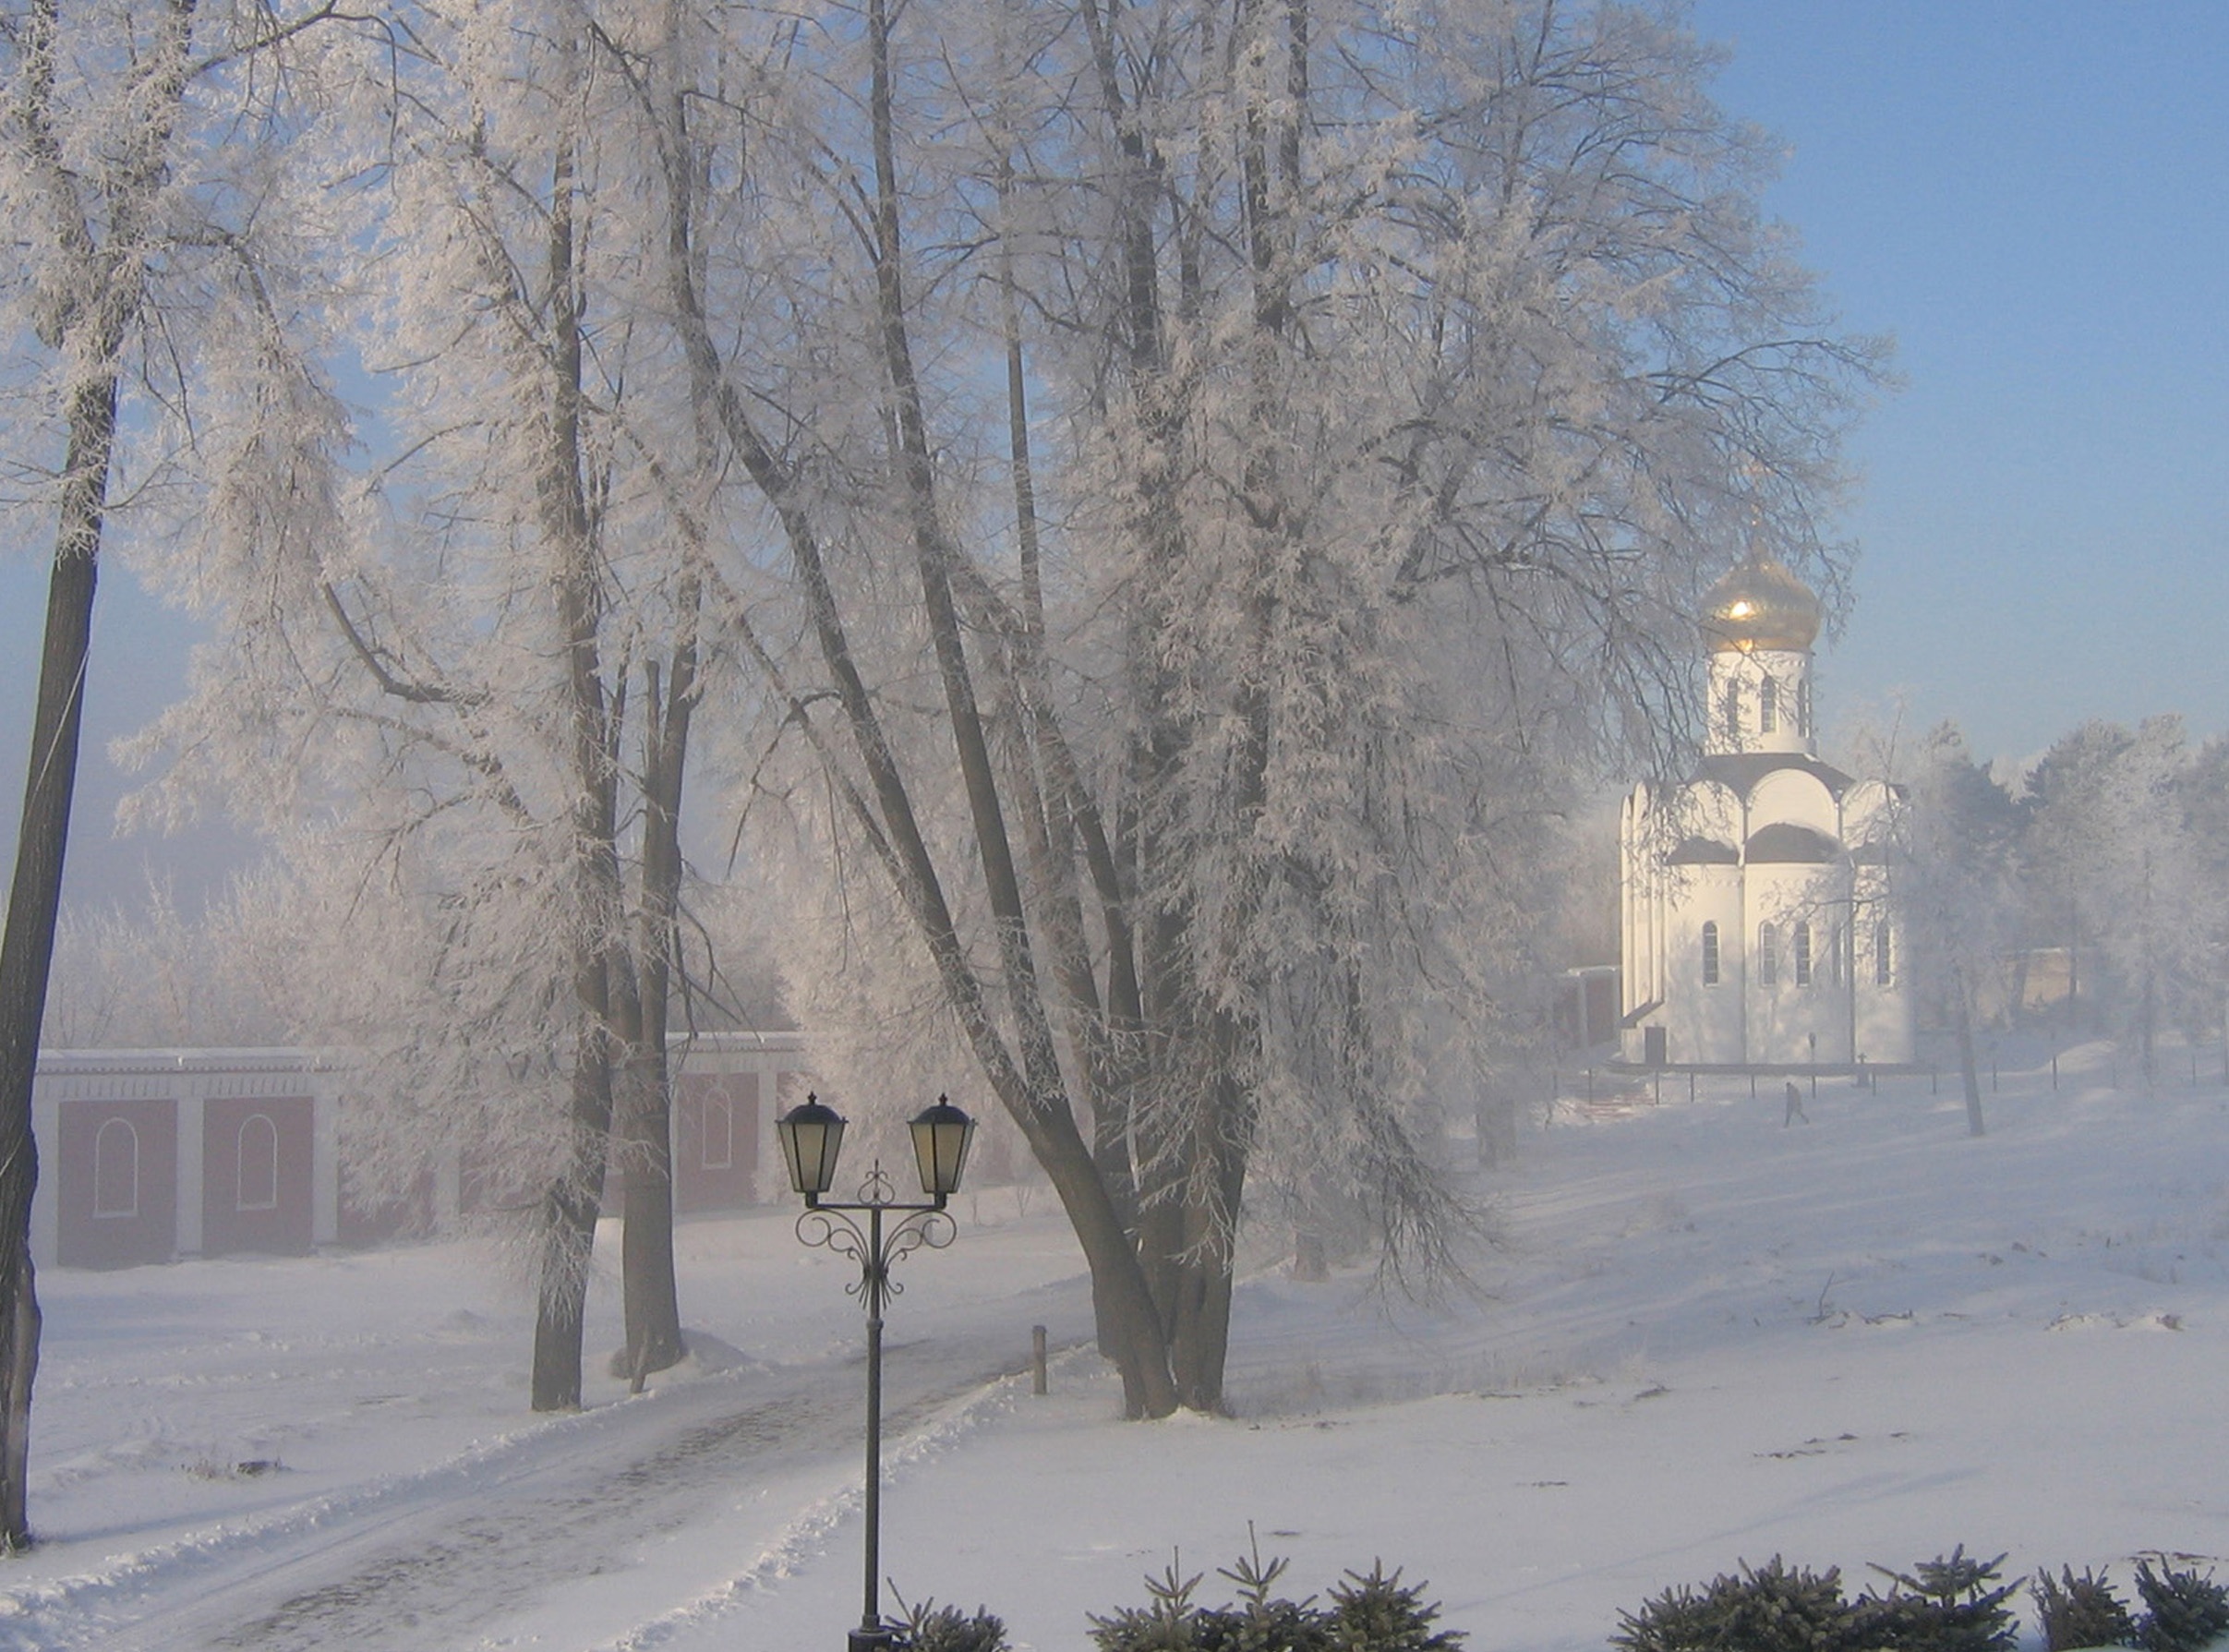
tree, nature, snow, winter, morning, frost, alley, ice, weather, season, trees, temple, monastery, blizzard, russia, freezing, leann, in winter, atmospheric phenomenon, winter storm